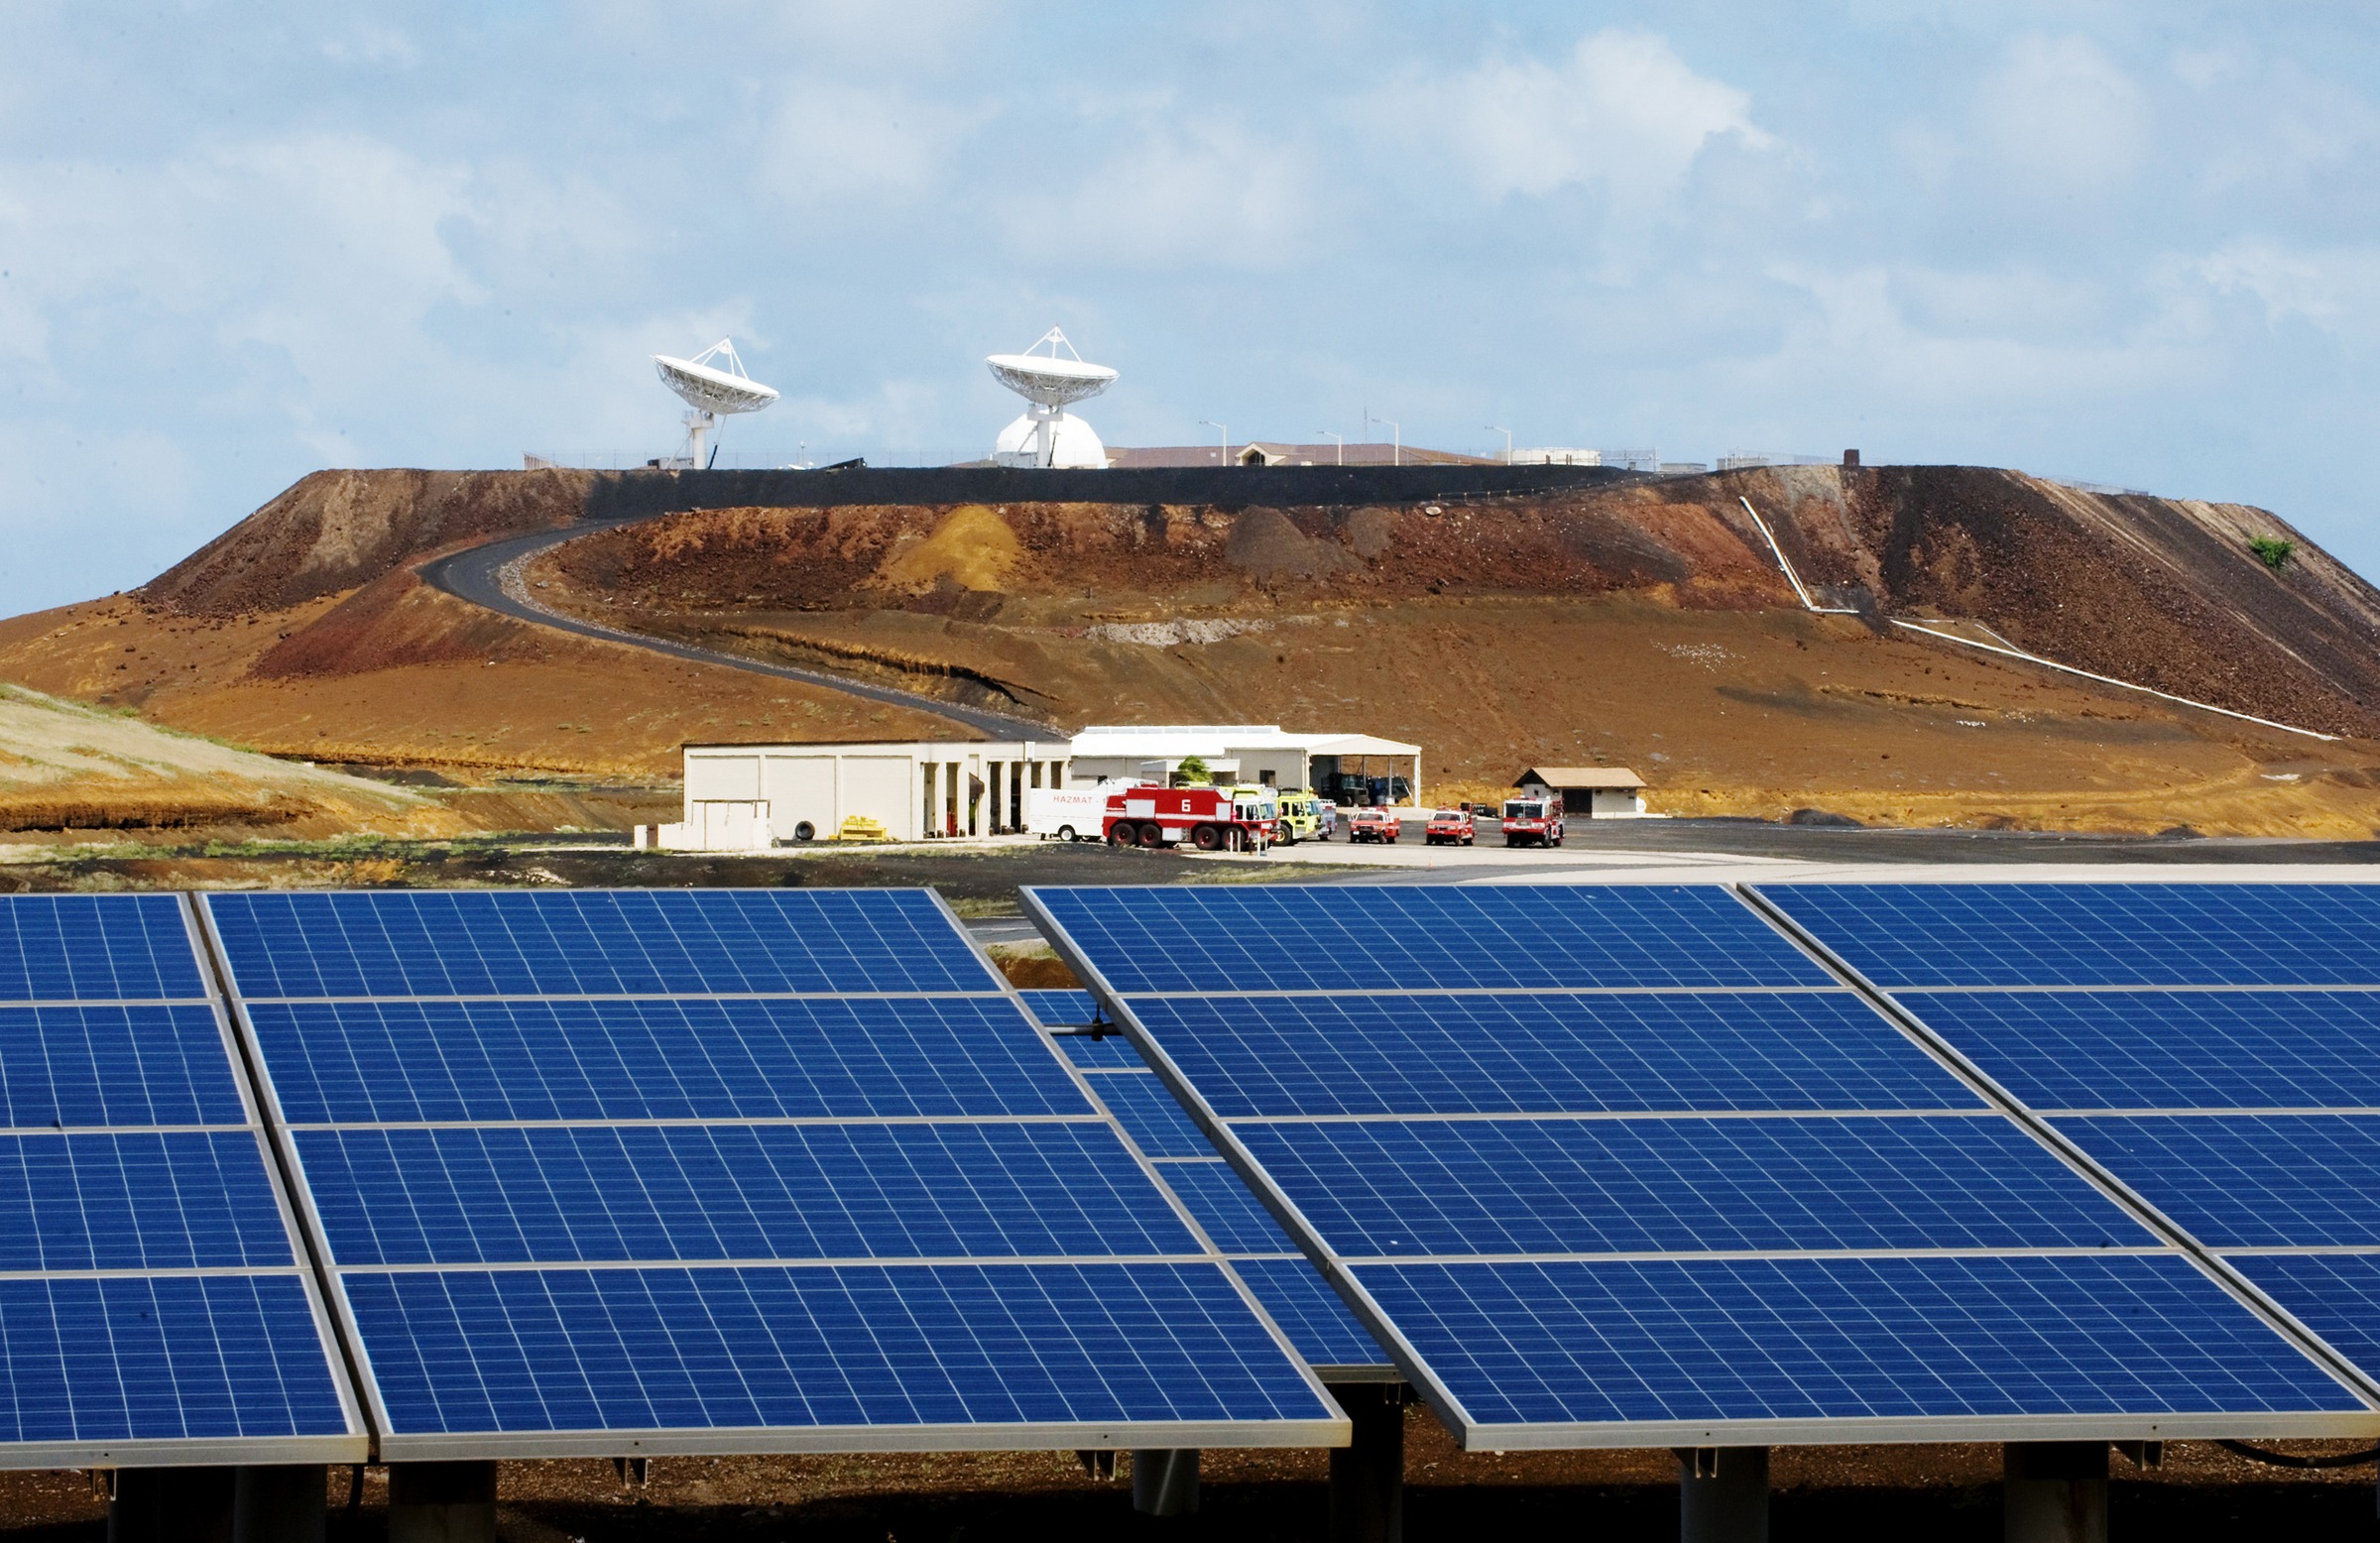
landscape, sky, technology, vehicle, energy, ecology, solar panel, power, clouds, electric, environmentally friendly, solar power, solar energy, solar panels, ascension island